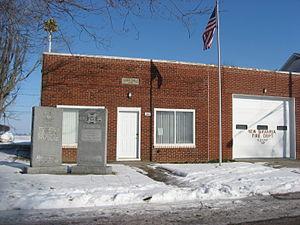
La ville américaine de New Bavaria est située dans le comté de Henry, dans l’État de l’Ohio. Lors du recensement de 2010, elle comptait 99 habitants.